Sky position (RA, Dec in degrees): 238.071, 4.85
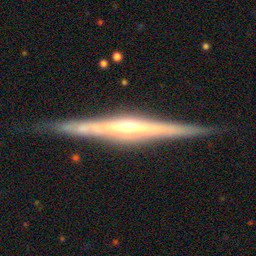
Galaxy morphology: Edge-on Galaxies with Bulge